Strathmore (Maryland)

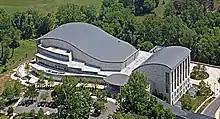
Stratmore Performing Arts Center

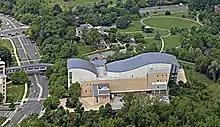
Strathmore (Maryland)

The concert hall was designed in the traditional “shoebox” form of many international concert halls. Above the stage, a mechanized canopy of 43 individually controlled acrylic panels can be adjusted to fine-tune sound for clarity and reverberation. Tunable sound-absorbing curtains behind the bronze grilling and banners in the ceiling can be deployed out of sight to dampen or enliven the sound.